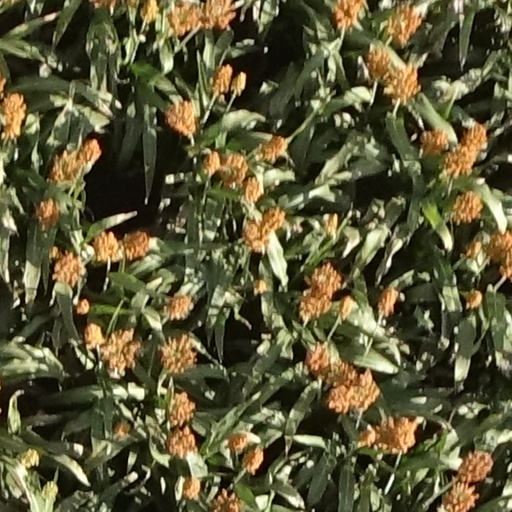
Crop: sorghum